Aires Ali

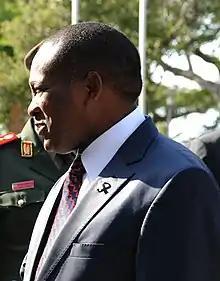
Aires Ali at the start of an International Military HIV/AIDS Conference in Maputo during May 2012

Aires Bonifácio Baptista Ali (born 6 December 1955) is a Mozambican politician who was Prime Minister of Mozambique from 16 January 2010 to 8 October 2012, when he was sacked by Mozambican President Armando Guebuza in a cabinet reshuffle.